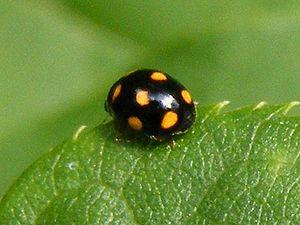
Brachiacantha ursina est une espèce de coléoptères de la famille des Coccinellidae, commune de la Caroline du Sud jusqu'au Sud-Est du Canada. Elle vit dans les champs, les prés et les prairies.